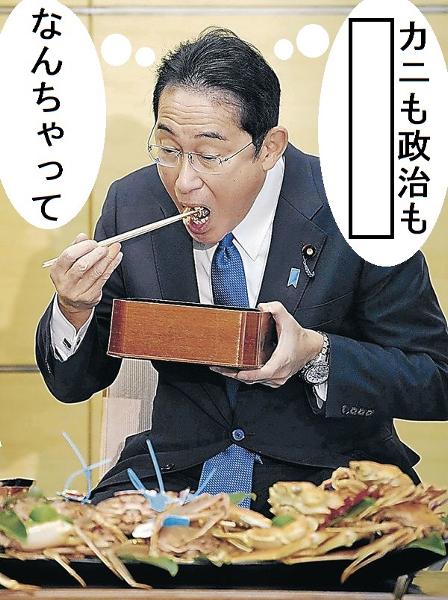
回答: 税沢